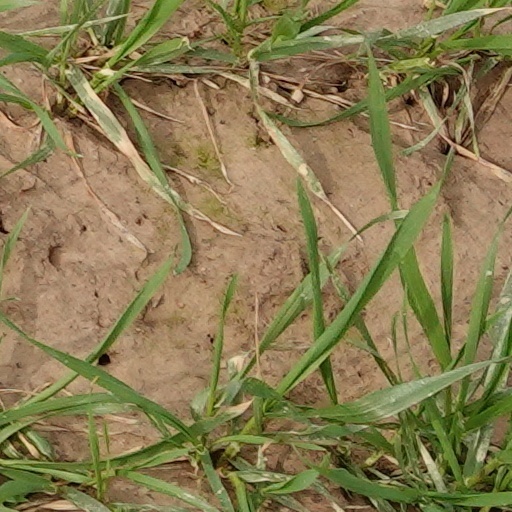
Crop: wheat